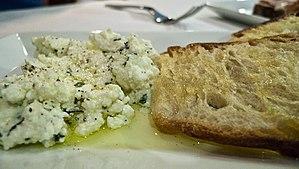
Coussignous, huile d'olive et fines herbes
Fromage fort est un terme générique désignant un mélange de fromage, d'alcool et d'aromate. C'est avant tout une fabrication maison pour laquelle il n’existe pas de recette unique.
Le coussignous est un fromage fort, originaire du Var. Cette préparation fromagère est caractérisée par sa forte expression gustative et odorante.